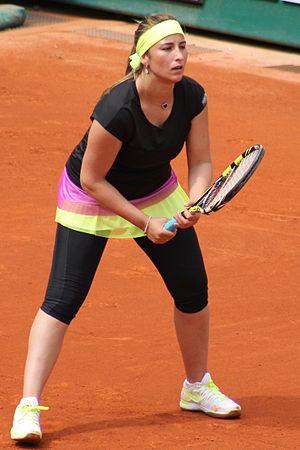
Aravane Rezaï, née le 14 mars 1987 à Saint-Étienne, est une joueuse de tennis française. Elle a commencé sa carrière professionnelle en 2005 et a atteint la 15ᵉ place du classement WTA en simple le 11 octobre 2010.